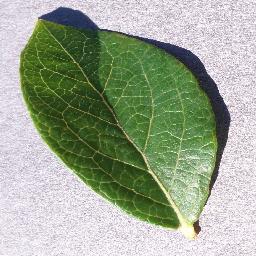
Label: Blueberry___healthy